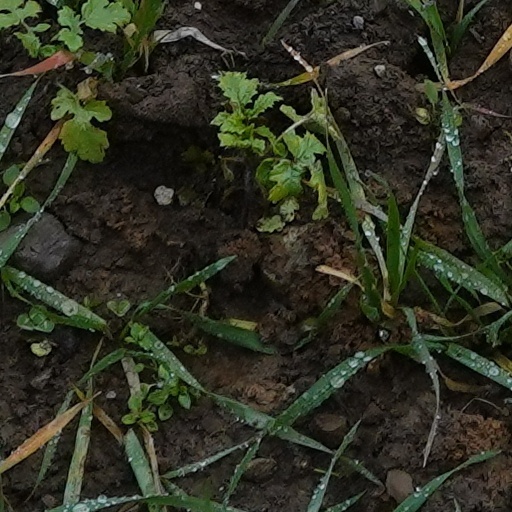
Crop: wheat